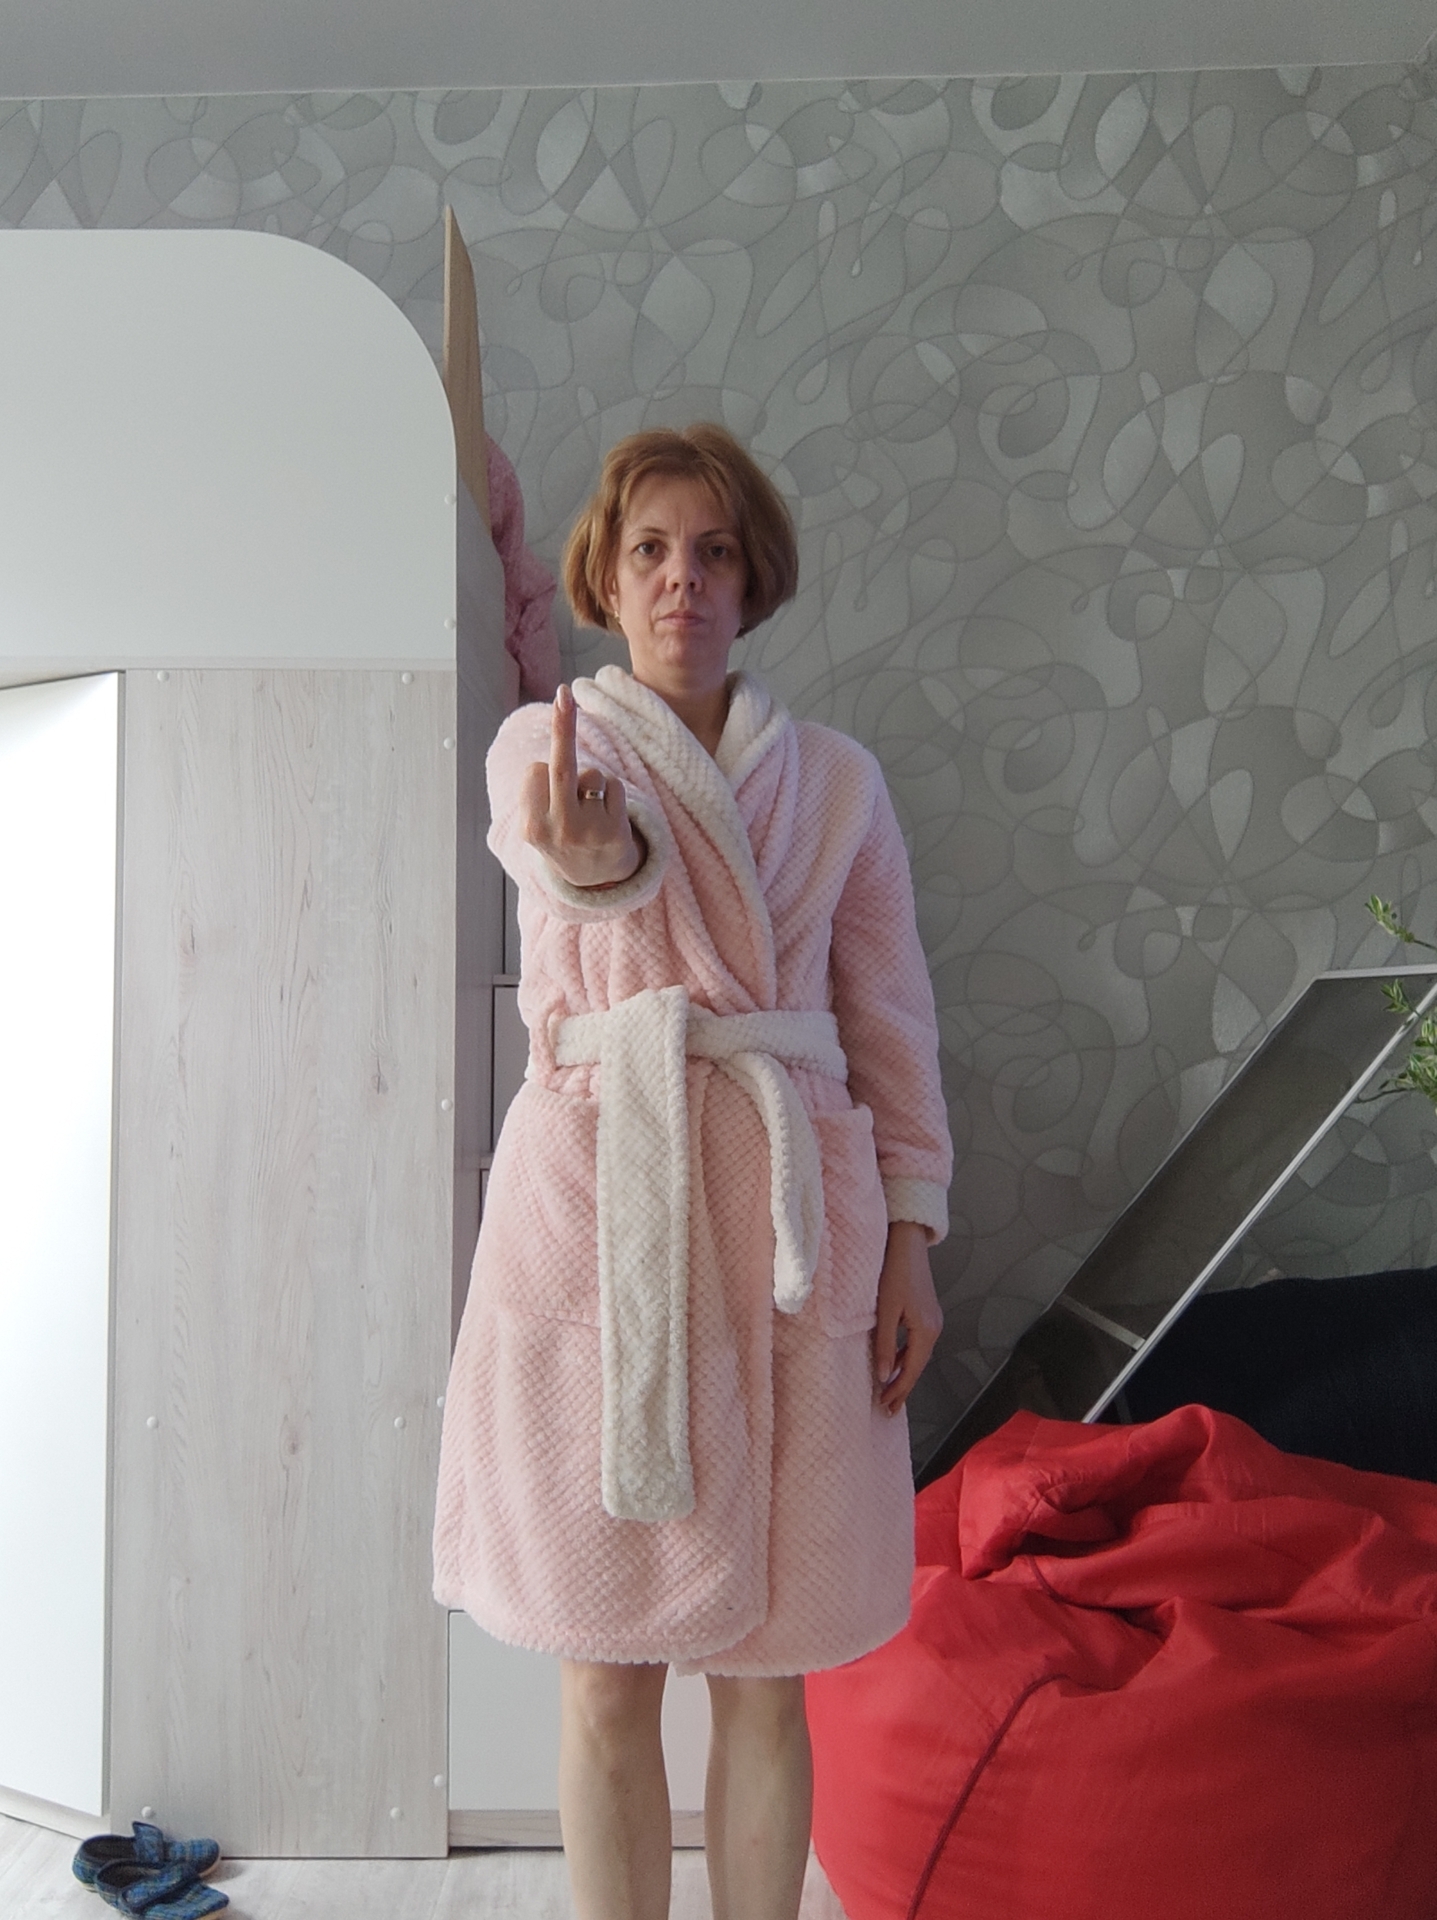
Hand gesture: middle_finger